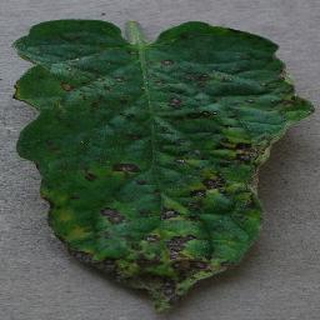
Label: tomato_early_blight